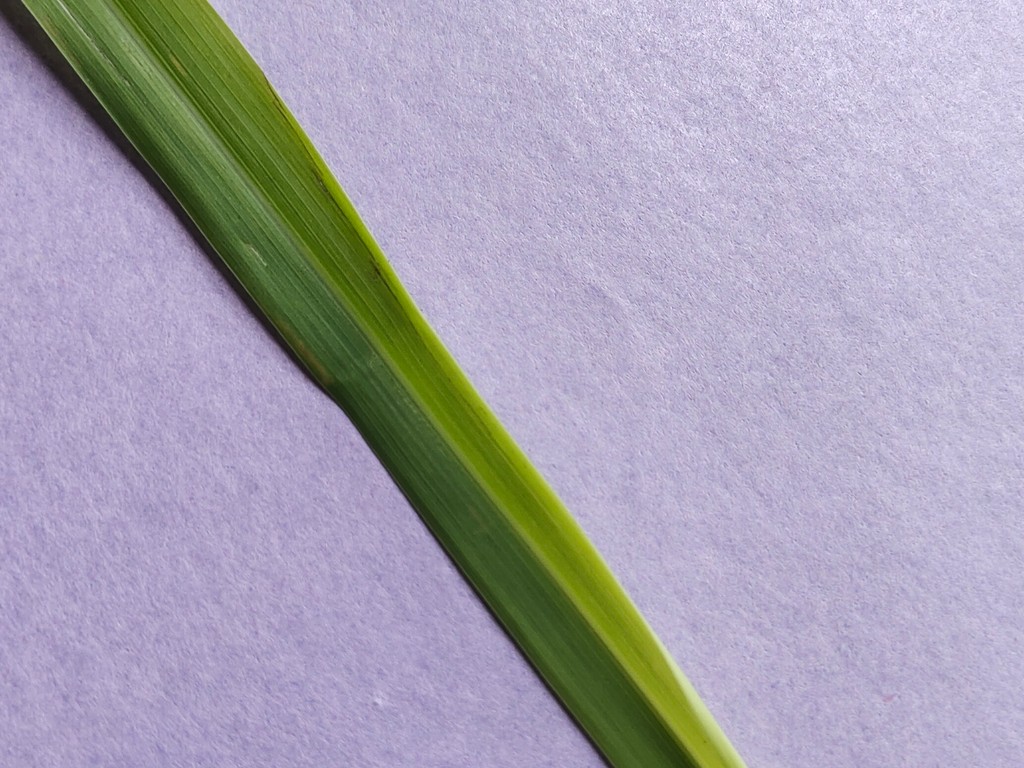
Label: Healthy